Foreign involvement in the Venezuelan presidential crisis

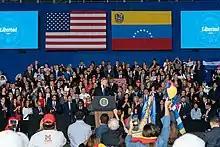
On 18 February, President Donald Trump advised Venezuelan soldiers to renounce loyalty to Nicolás Maduro.

In early 2019, with Cuban and Russian-backed security forces in the country, United States military involvement became the subject of speculation. Senior U.S. officials have declared that "all options are on the table", but have also said that "our objective is a peaceful transfer of power". Maduro announced that state funds would be used to purchase new military equipment, saying "we are going to make enough investment so that Venezuela has all the anti-aircraft and anti-missile defense systems ... even the most modern in the world, Venezuela will have them because Venezuela wants peace".